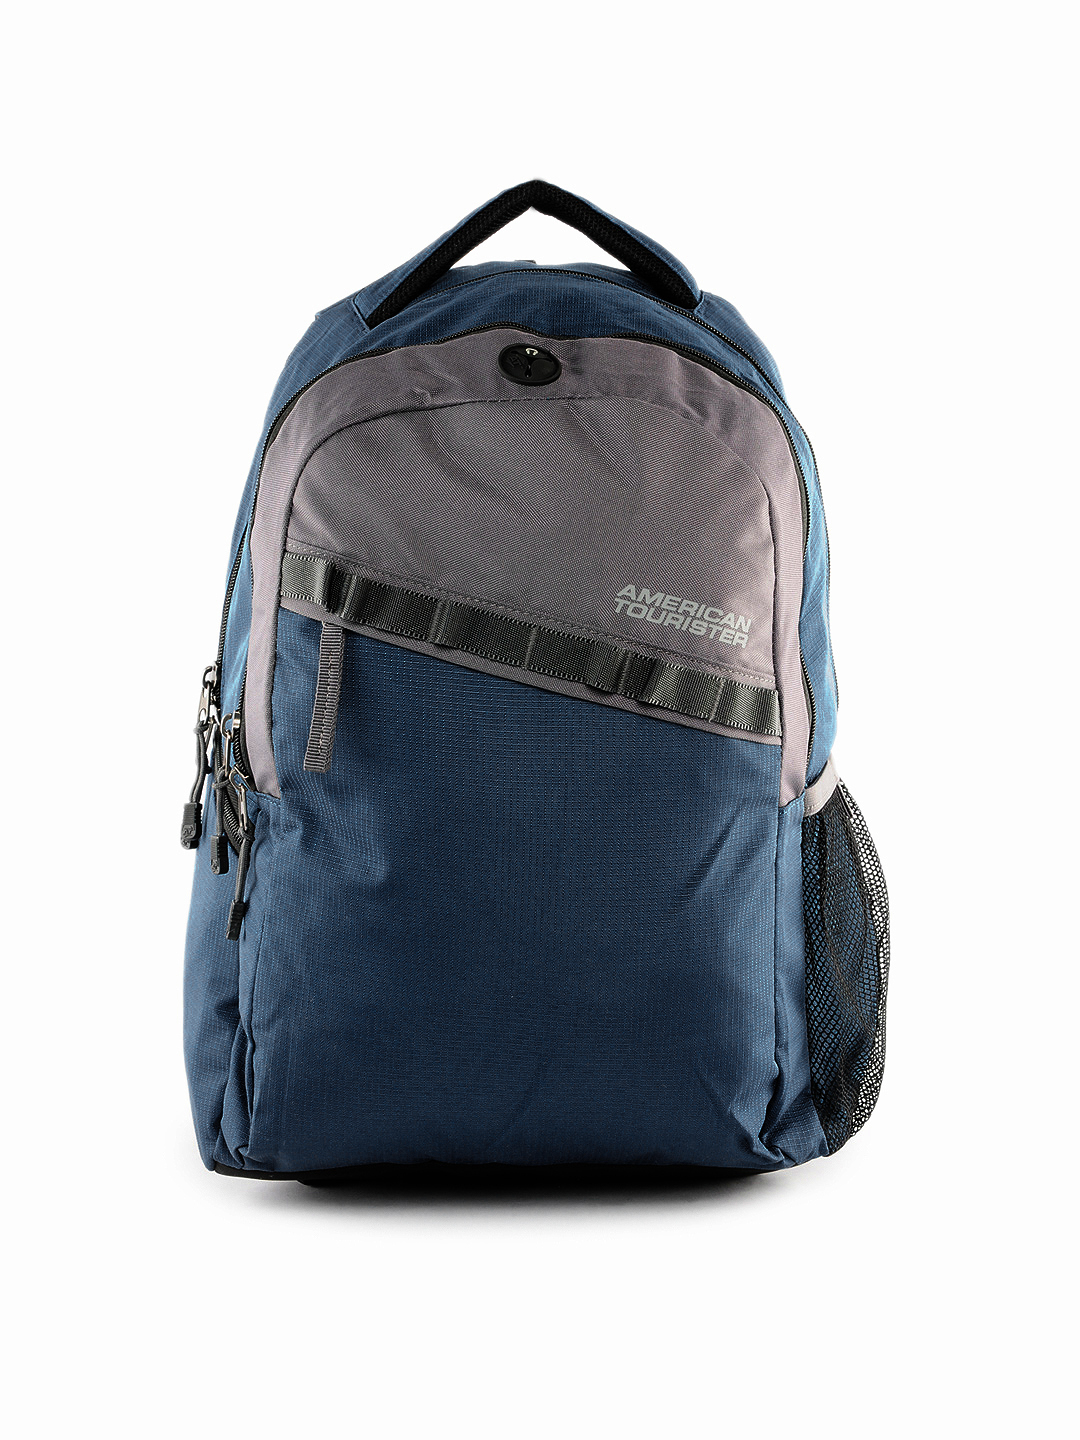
American Tourister Unisex Buzz Blue Backpack
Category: Accessories / Bags / Backpacks
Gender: Unisex
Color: Blue
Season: Winter 2015
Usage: Casual